Jozy Altidore

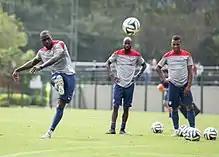
Altidore (left) practices with DaMarcus Beasley and Julian Green during the 2014 FIFA World Cup in Brazil

Altidore suffered a hamstring injury at the 2011 CONCACAF Gold Cup.